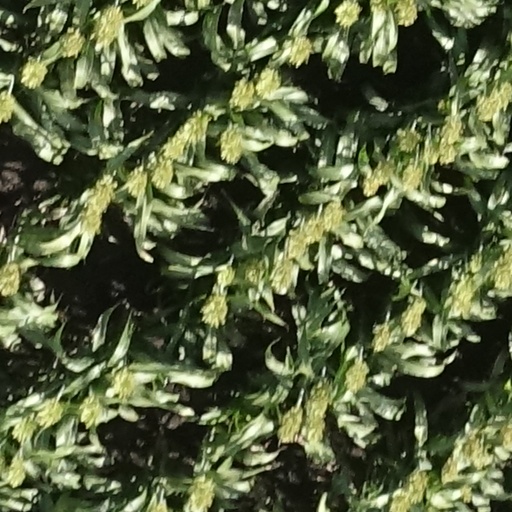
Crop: sorghum